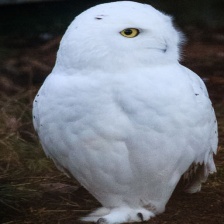
Species: SNOWY OWL
Scientific name: BUBO SCANDIACUS
ImageNet parent category: great_grey_owl